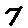
Label: 7